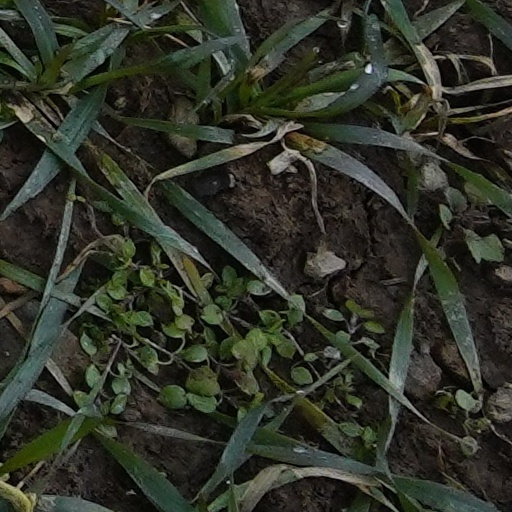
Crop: wheat